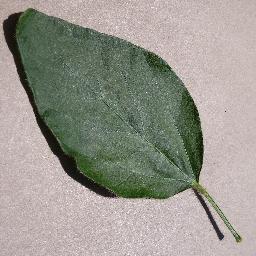
Label: Soybean___healthy